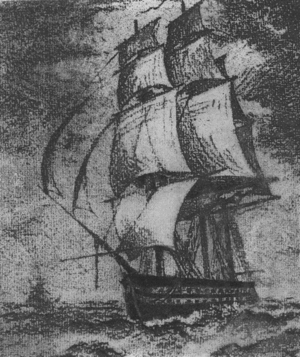
Svenske skibsvrag / L
Linjeskibet Lefort som forliste 1857 i Finska viken. Ukendt kunstner.
Dette er en alfabetisk liste over udenlandske og svenske skibsvrag, der er fundet i Sverige, inklusive den sydøstlige del af Nordsøen og Østersøen. Fartøjet er dateret efter året, hvor de er blevet søsat, forlis eller anden dato af betydning. Derudover findes få vrag af svenske farøjer, som er forulykket udenrigs.